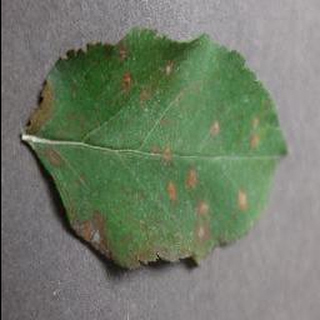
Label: apple_cedar_apple_rust